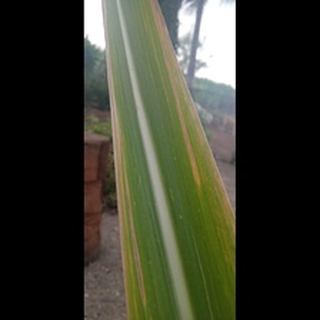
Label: sugarcane_yellow_leaf_disease